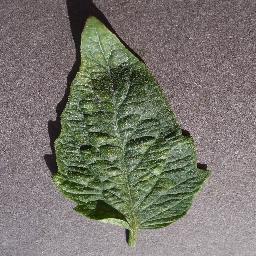
Label: Tomato___Spider_mites Two-spotted_spider_mite